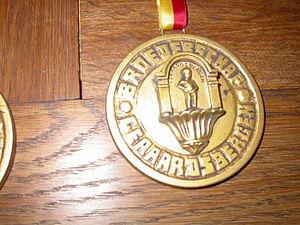
Le Manneken Pis de Grammont est une célèbre statue de Grammont. Des habitants de Grammont ont placé en 1459 la statue d'un garçon urinant sur une fontaine, pour remplacer la statue d'un lion après le vol de celle-ci. La sculpture a été commandée en 1455.